Jane Dee

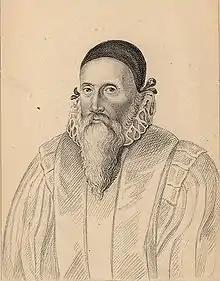
John Dee

He served as an astronomical and medical advisor to Queen Elizabeth and traveled throughout Europe, studying and advising other European nobles. After their marriage, Jane moved to Dee's home at Mortlake, south-west of London.